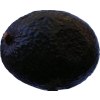
Label: black_avocado